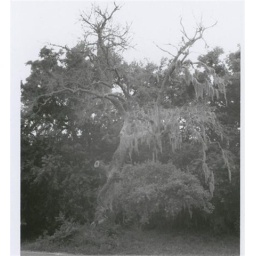
Film photograph taken in black &amp;amp; white